Takeda Nobuyoshi (1128–1186)

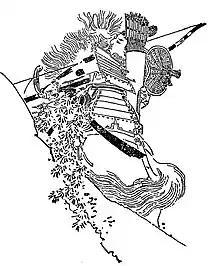
Takeda Nobuyoshi by Kikuchi Yōsai

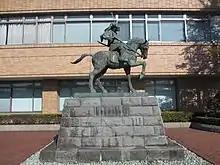
Statue of Takeda Nobuyoshi in front of Nirasaki City Hall in Nirasaki, Yamanashi

Takeda Nobuyoshi (武田 信義, September 11, 1128 - March 31, 1186, or later than 1194) was a Japanese samurai lord of the late Heian and early Kamakura period. He founded the Takeda clan and was the father of Ichijō Tadayori. He was also known as Takeda Tarō.